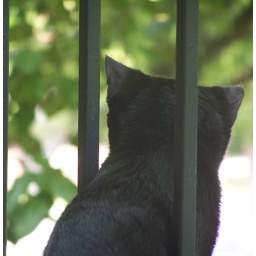
Shayde watching birds in the tree from my balcony